Sky position (RA, Dec in degrees): 322.591, 0.3621
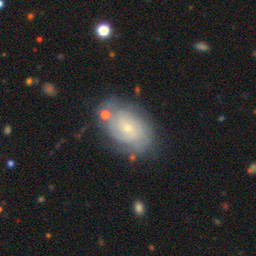
Galaxy morphology: Unbarred Tight Spiral Galaxies